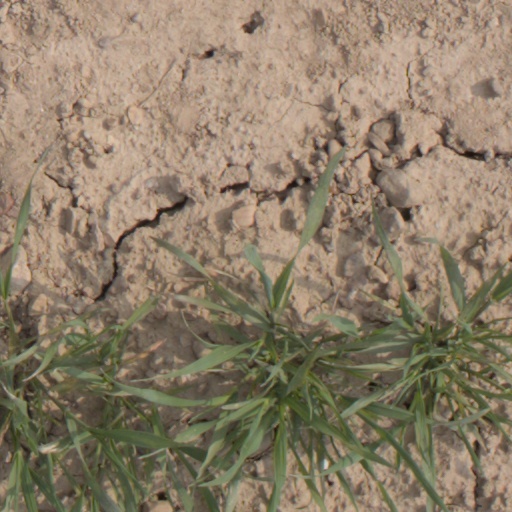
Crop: wheat